Appam

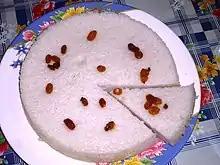
Vattayappam

Kuzhalappams are a typical Syrian Christian-Saint Thomas Christians dish, a fried crisp curled up like a tube.